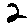
Label: 2